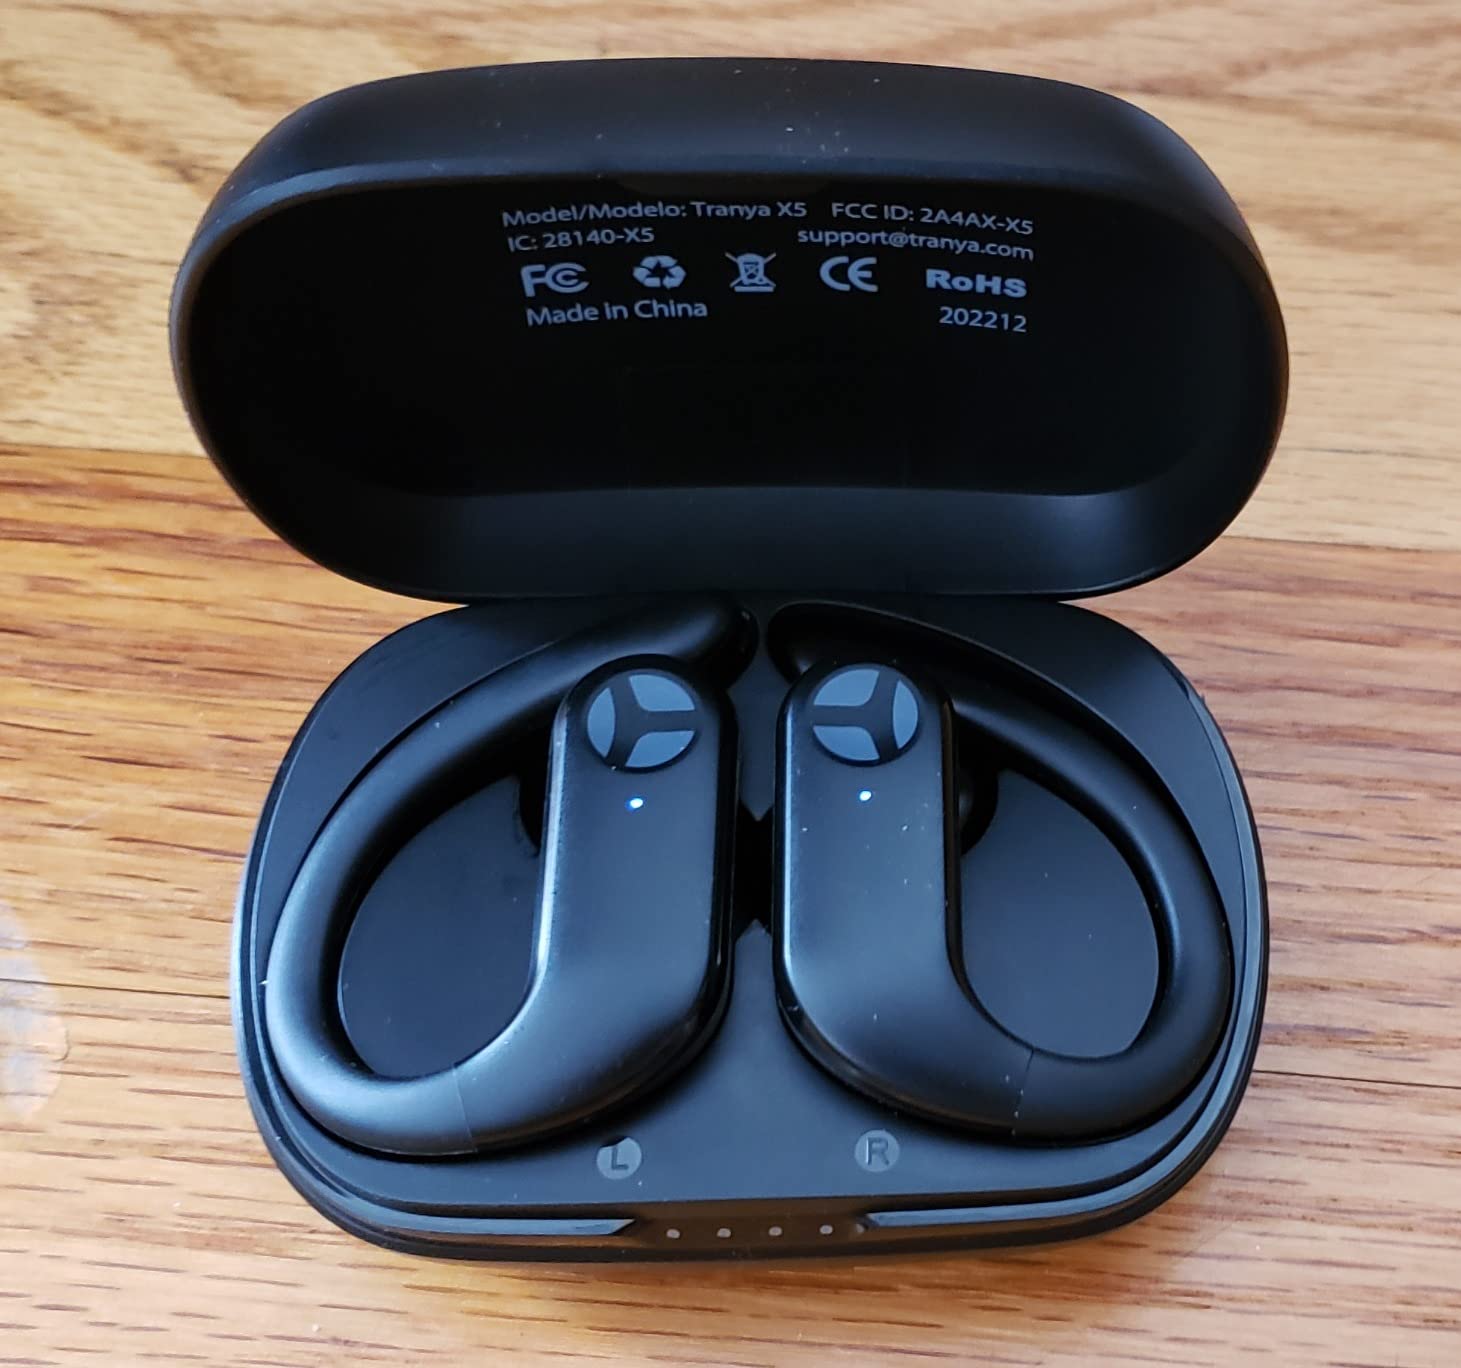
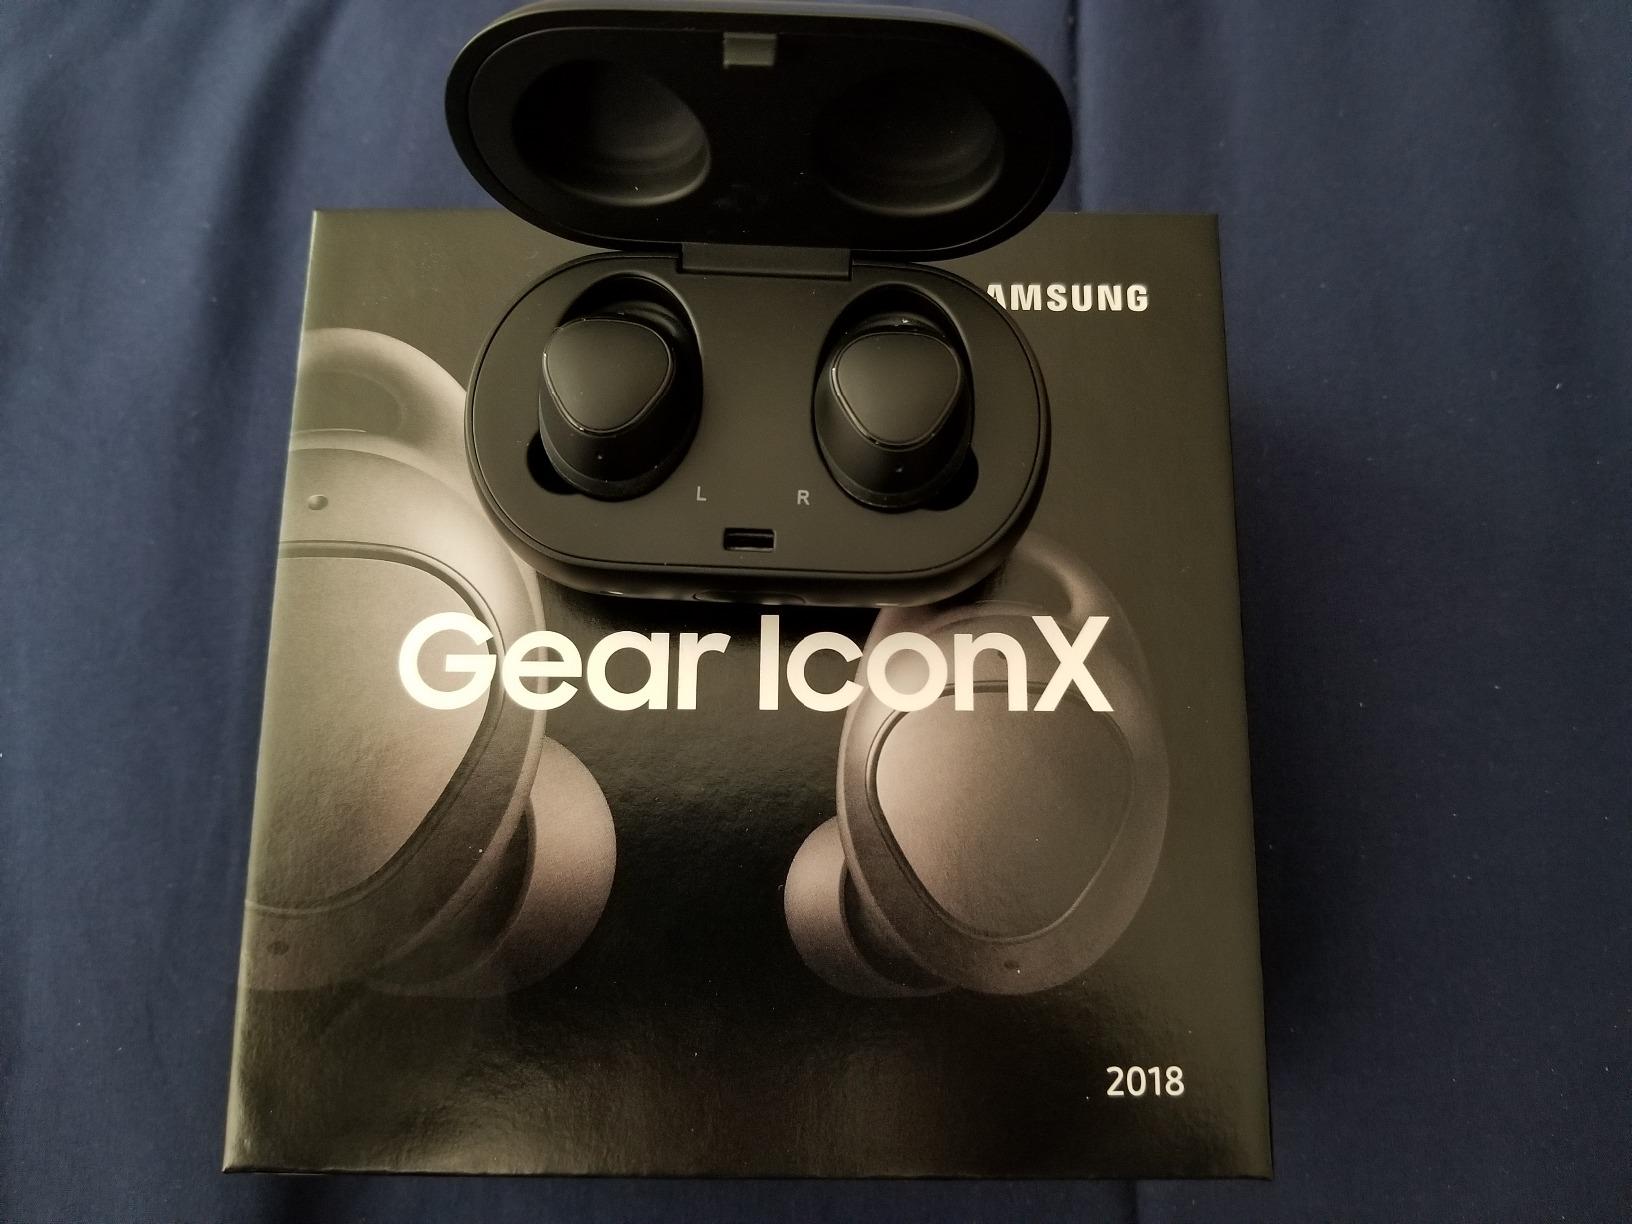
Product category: earbuds
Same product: no